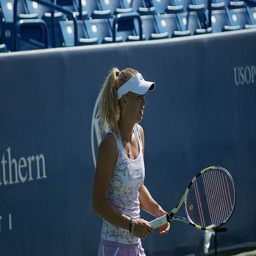
A woman holding a tennis racket with spectator seats behind her.
a tennis player on a tennis court waiting to receive the ball
a woman with a tennis racket stands prepared for the ball
A woman holding a tennis racquet on a court.
The woman is playing tennis on the court.